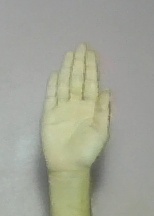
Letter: seen